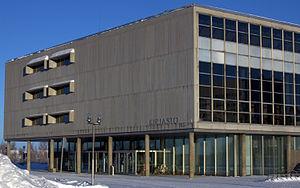
La Bibliothèque municipale d'Oulu est une bibliothèque municipale et régionale à Oulu en Finlande.